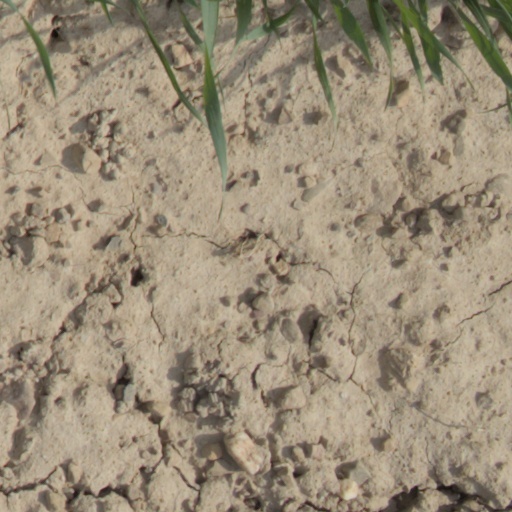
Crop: wheat